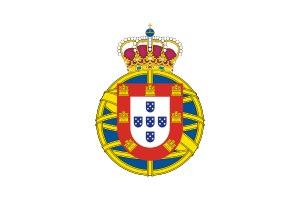
L'histoire du Portugal du règne de Marie Iʳᵉ de Portugal à partir de 1777 jusqu'à 1834 couvre une période complexe durant laquelle plusieurs événements politiques et militaires ont conduit à la fin du régime absolutiste et à l'avènement d'une monarchie constitutionnelle.
Le drapeau du Brésil est le drapeau national et le pavillon national de la République fédérative du Brésil. Il a été institué le 19 novembre 1889, à l'occasion de la proclamation de la république en 1889. Un précédent drapeau national vert et or, qui ne comportait pas le globe étoilé, avait été créé par le peintre français Jean-Baptiste Debret à l'occasion de la déclaration d'indépendance du Brésil pour l'empereur Pierre Iᵉʳ du Brésil, le 7 septembre 1822.
Le drapeau du Portugal est actuellement de couleurs verte et rouge sur la séparation desquelles se trouvent une sphère armillaire et les armoiries du pays. Le drapeau actuel est le drapeau républicain qui a succédé en 1911 à l'ancien drapeau bleu et blanc. C'est un des nombreux drapeaux au dessin décentré vers la hampe.
L'indépendance du Brésil est un processus qui s'étend de 1821 à 1824 et qui voit l'opposition violente du Brésil et du Portugal, ce dernier souhaitant réduire à nouveau le premier au rang de simple colonie.